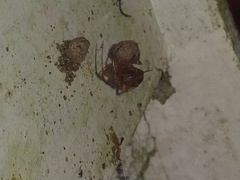
Species: Parasteatoda_tepidariorum